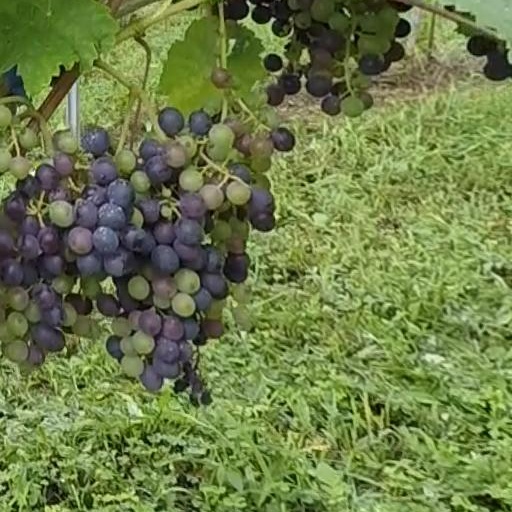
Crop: grape